Cannon Mountain Ski Area

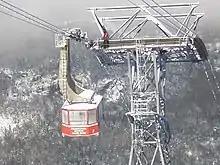
Routine maintenance at the upper tower

The opening attracted newspapermen, photographers, newsreel cameramen and syndicated writers from across the nation. Later Lowell Thomas made evening news broadcasts from both the valley and mountain stations. The tramway quickly became a major tourist attraction, carrying 163,000 passengers in its first year.